Chevening Scholarship

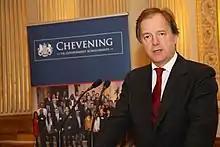
Minister of State for Foreign Affairs Hugo Swire discussing the programme in 2015

The Chevening Scholarship is an international scholarship, funded by the British Foreign, Commonwealth and Development Office and partner organizations, that enables foreign students to study at universities in the United Kingdom.